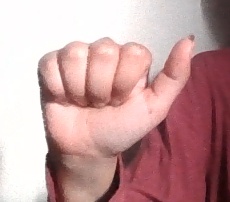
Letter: dhad